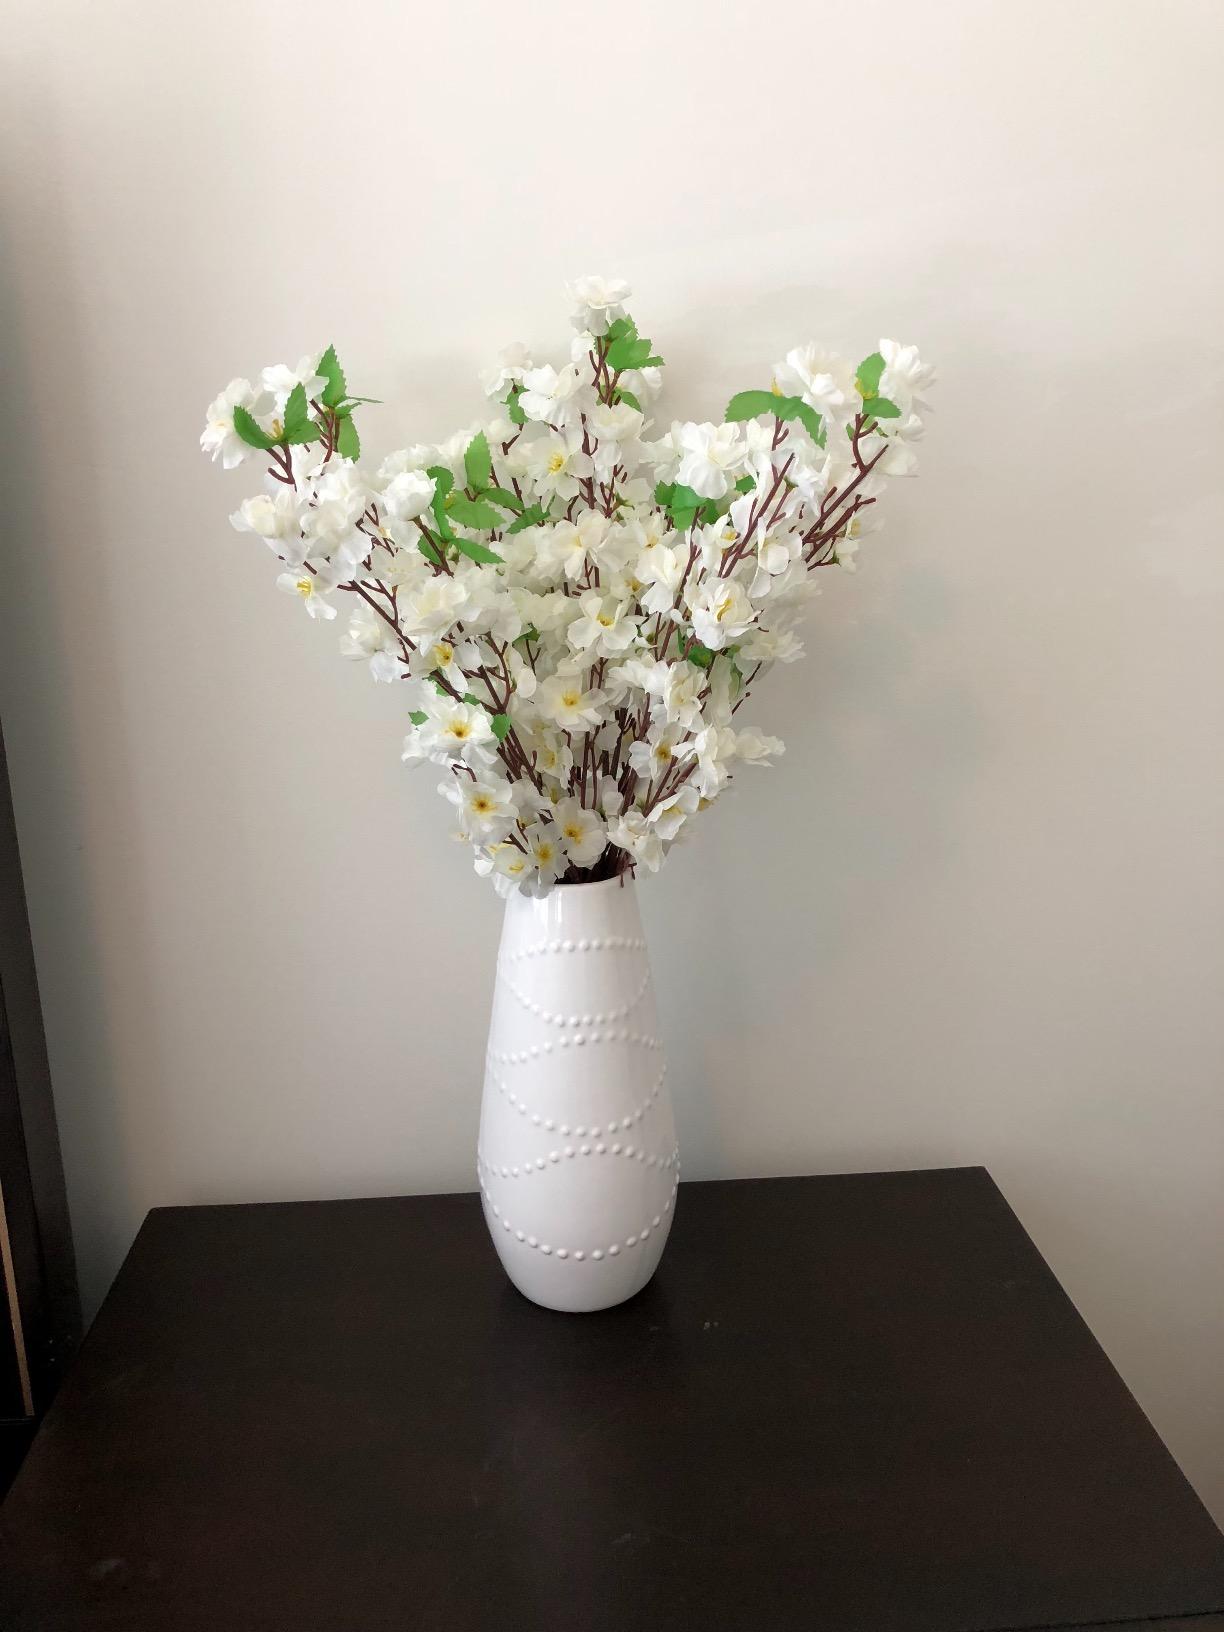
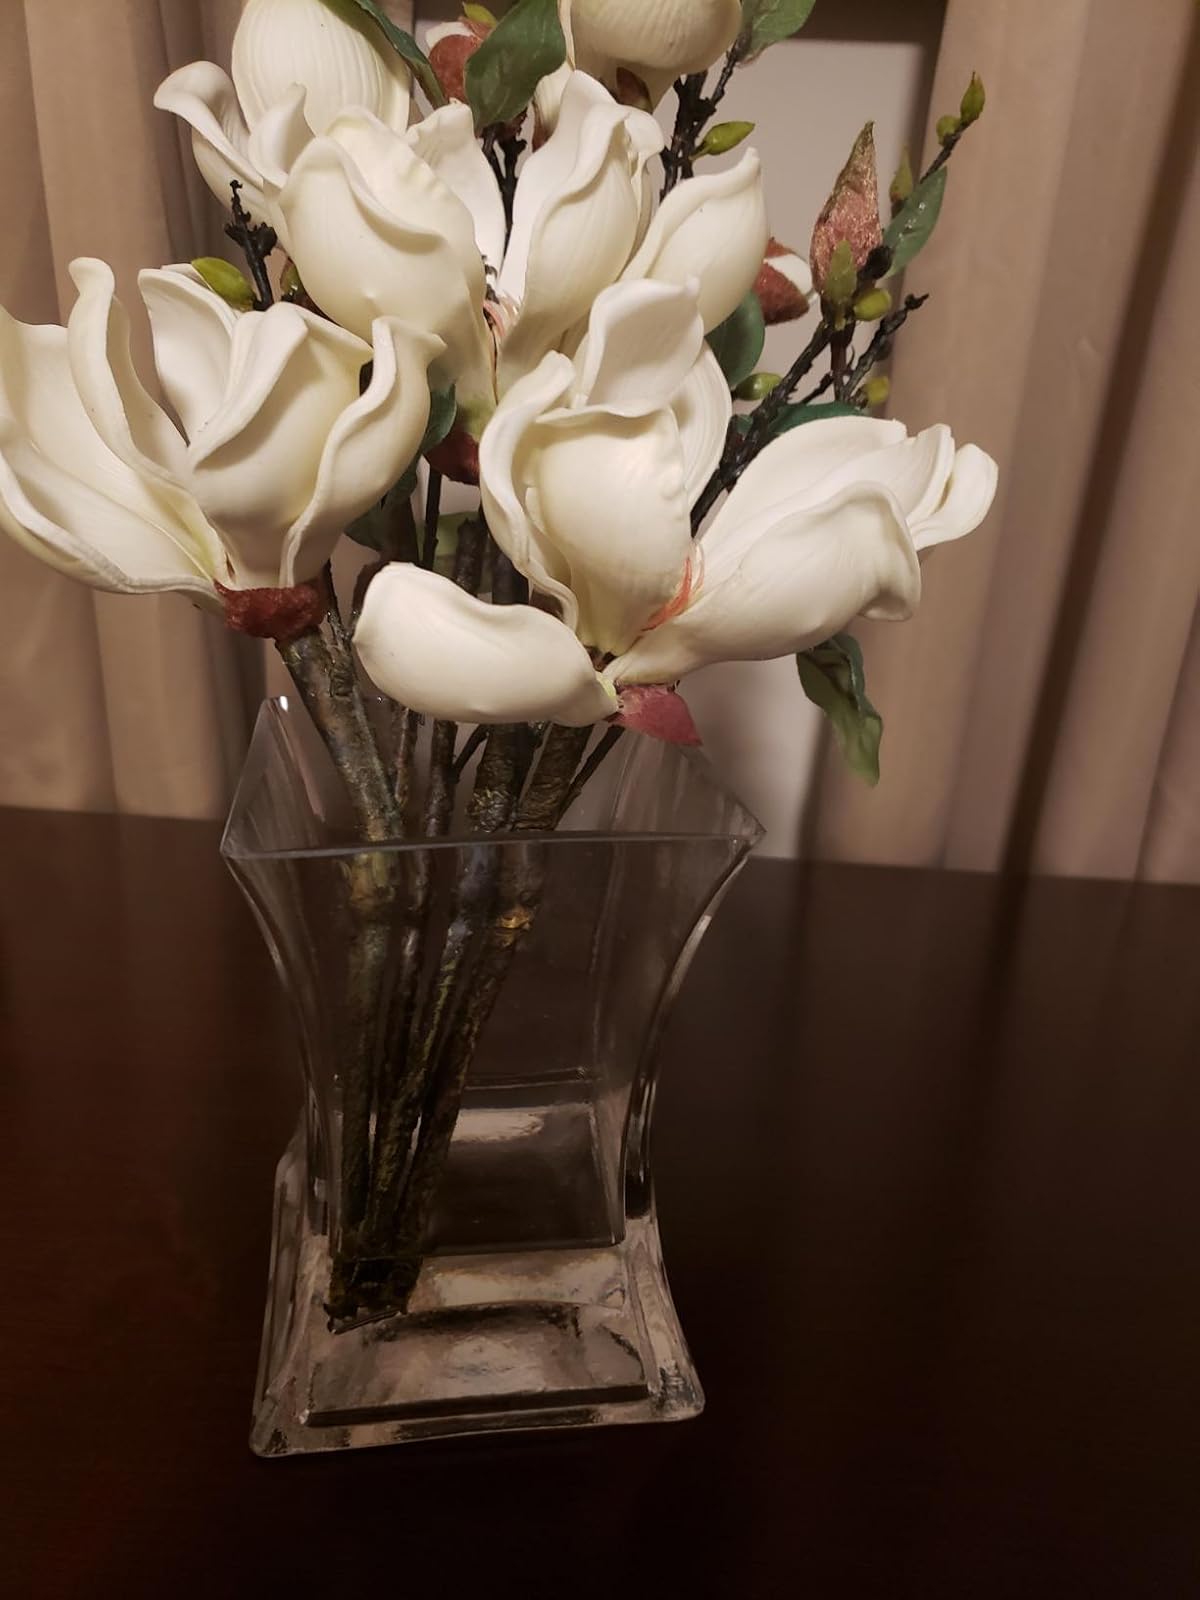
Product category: vase
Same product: no